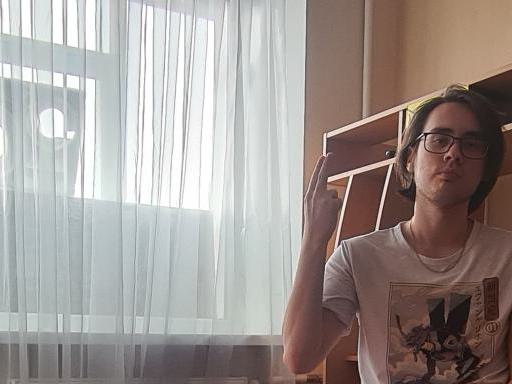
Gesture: two_up_inverted